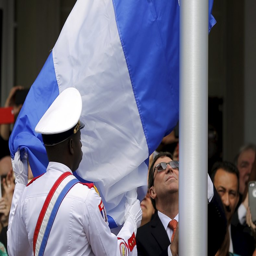
politician raises the national flag as the embassy reopens during an official ceremony .